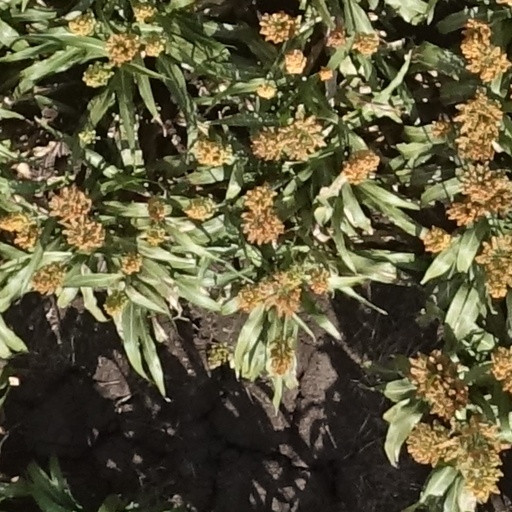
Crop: sorghum